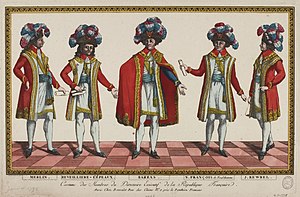
Direktoriet
Medlemmerne af det andet Direktorie, fra venstre mod højre: Merlin de Douai, La Révellière-Lépaux, Paul Jean Barras, François de Neufchâteau og Reubell
Direktoriet var det regeringsorgan, der ved den franske forfatning af 22. september 1795 fik den udøvende magt. Direktoriet bestod af fem medlemmer og fungerede indtil konsulatets magtovertagelse i november 1799.